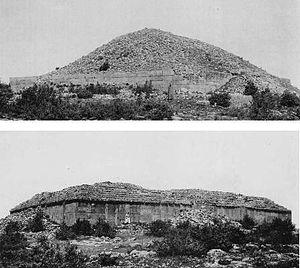
Medroussa est une commune de la wilaya de Tiaret en Algérie.
Cet article recense les monuments historiques des départements d'Algérie, anciennes divisions administratives de l'Algérie française, de 1848 à 1962.